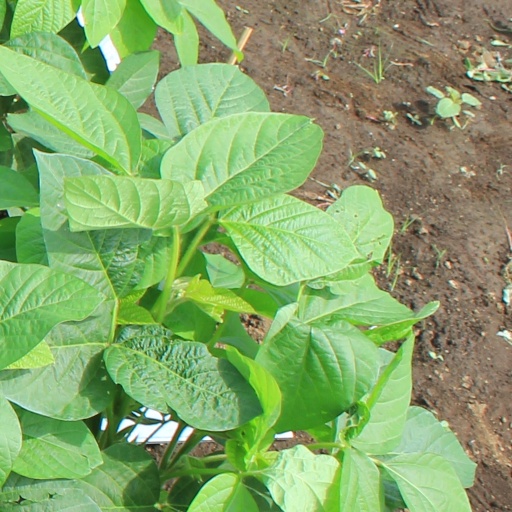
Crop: soybean